The Closed Circuit

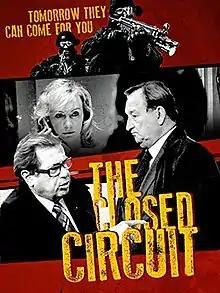
Film poster

The Closed Circuit is a 2013 Polish action film directed by Ryszard Bugajski.